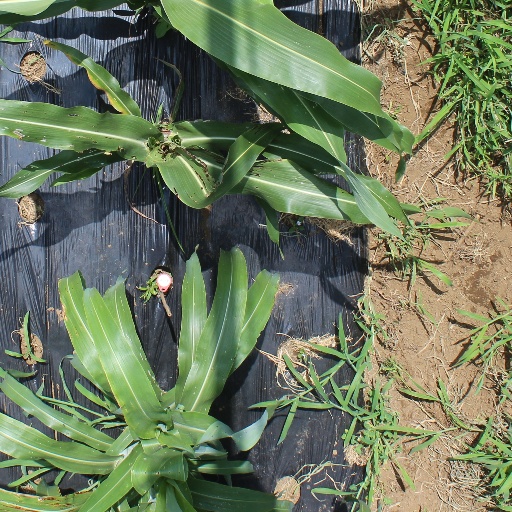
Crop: sorghum